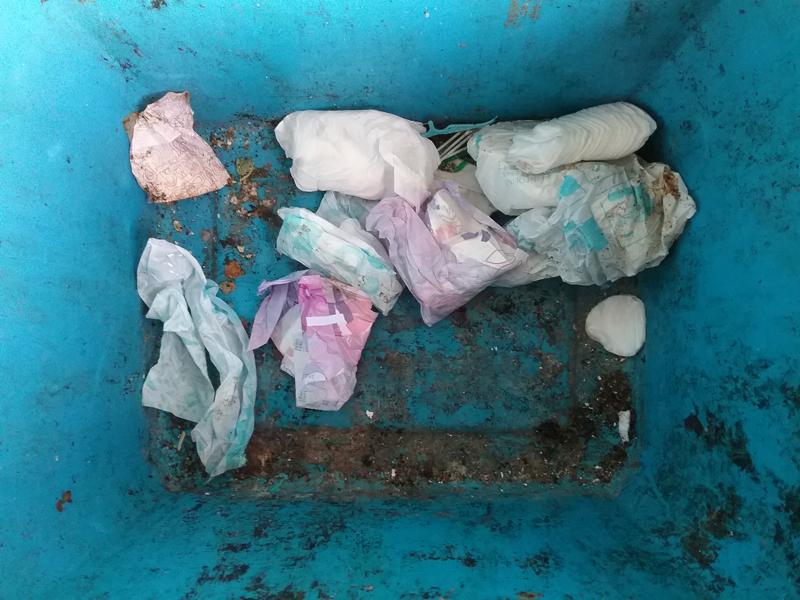
Waste category: trash